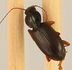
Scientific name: Synuchus impunctatus
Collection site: Bartlett Experimental Forest NEON (BART), plot BART_068